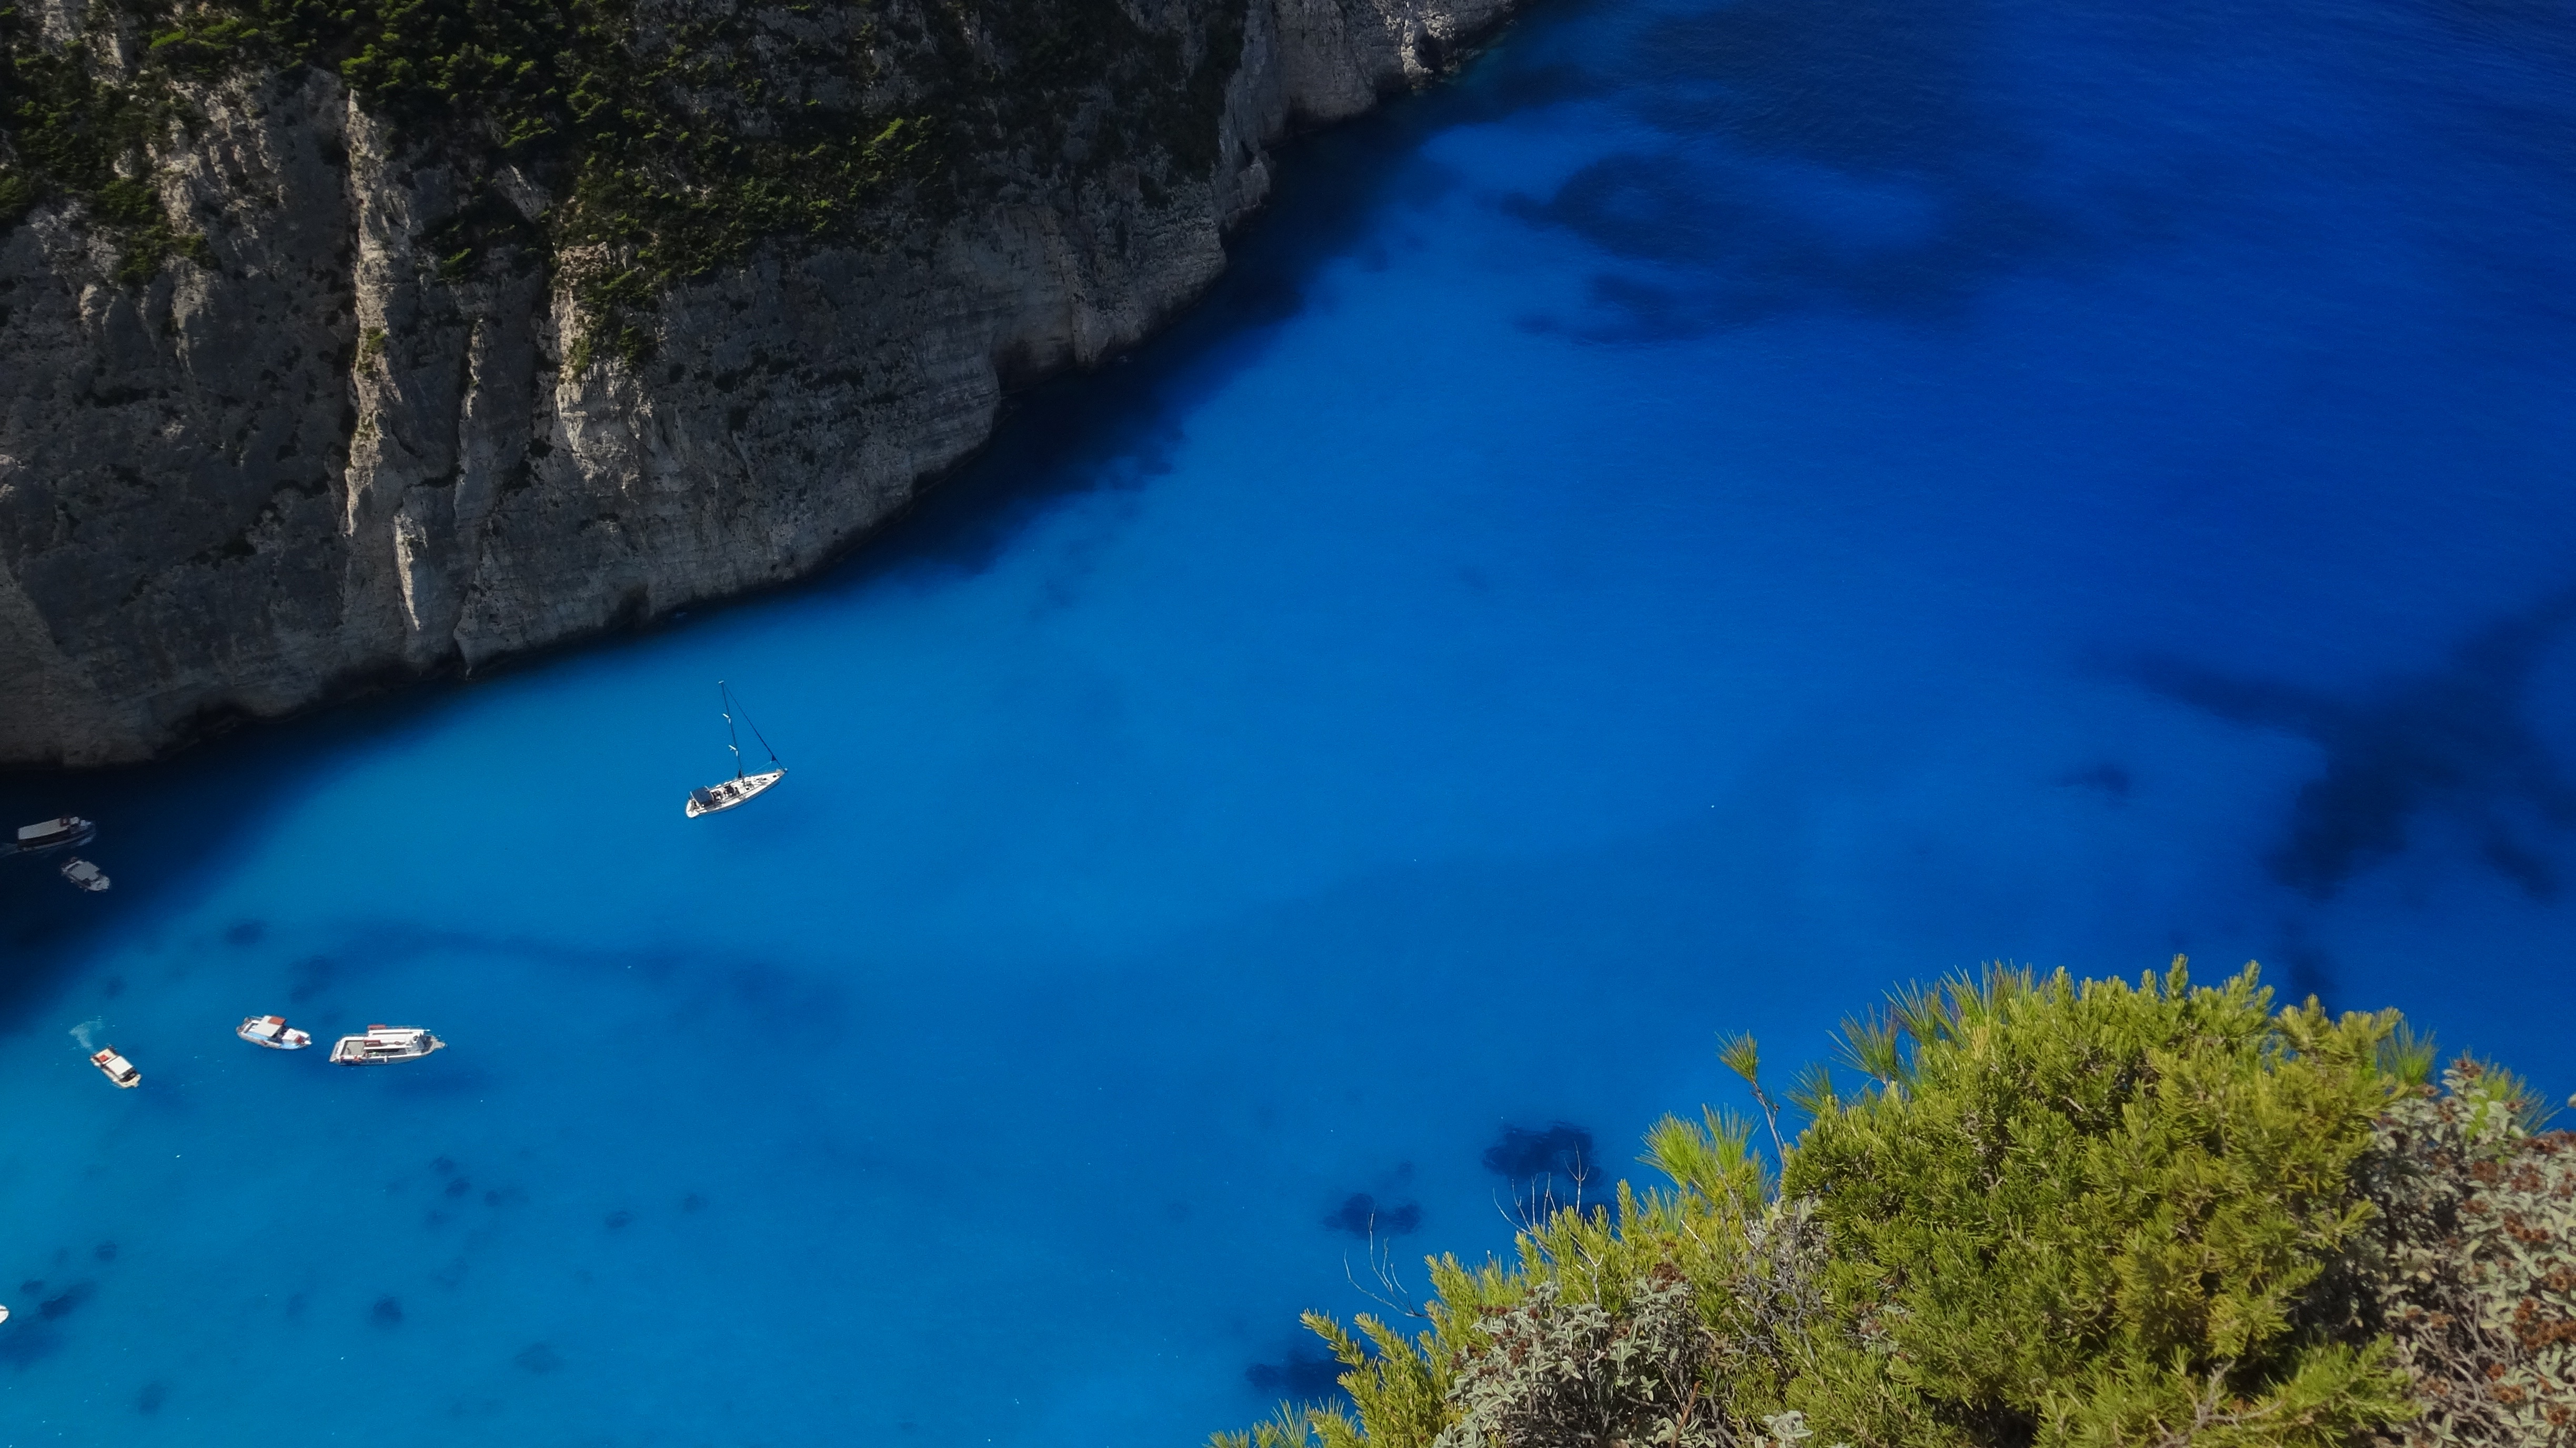
sea, water, ship, summer, reflection, holiday, body of water, ships, yachts, zante, the coast, landform